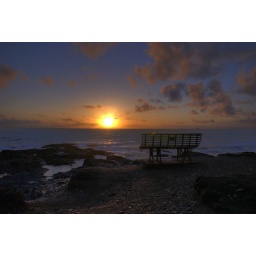
Best seat in the house